Shewalton House and estate

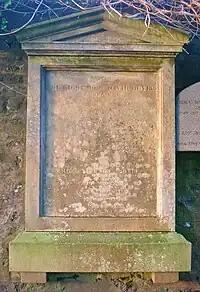
Memorial at Dundonald Church to David Boyle.

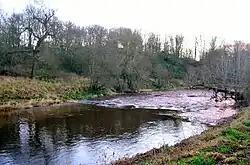
The Irvine below the site of an old Summer House and the mansion house.

Patrick Boyle, born in 1690, was raised to the bench as Lord Shewalton in 1746, was son of David, the first Earl of Glasgow. He died in 1761. The Hon. Patrick Boyle, second son of the second Earl of Glasgow, born on 22 July 1771, inherited the estate and died in 1798. In 1837, Colonel of the Ayrshire Militia, John Boyle, died and David Boyle, his only surviving brother, inherited.